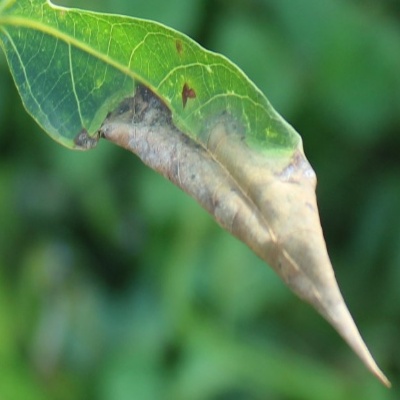
Crop: Cassava
Condition: bacterial blight